Fatty and the Broadway Stars

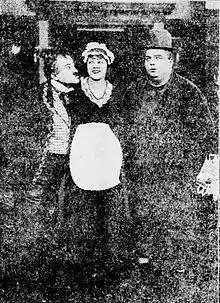
Scene from the film.

Fatty and the Broadway Stars is a 1915 American short comedy film directed by and starring Fatty Arbuckle.